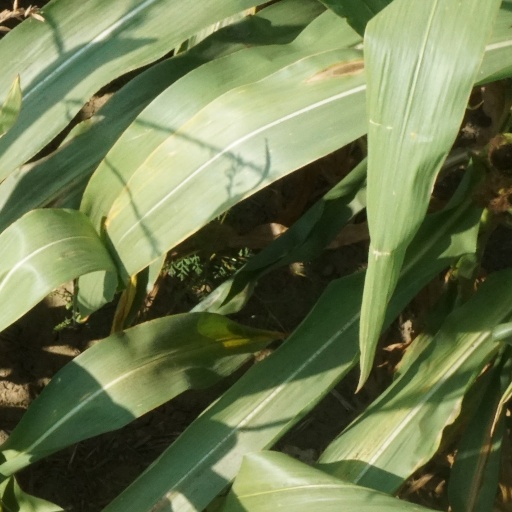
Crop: maize; corn